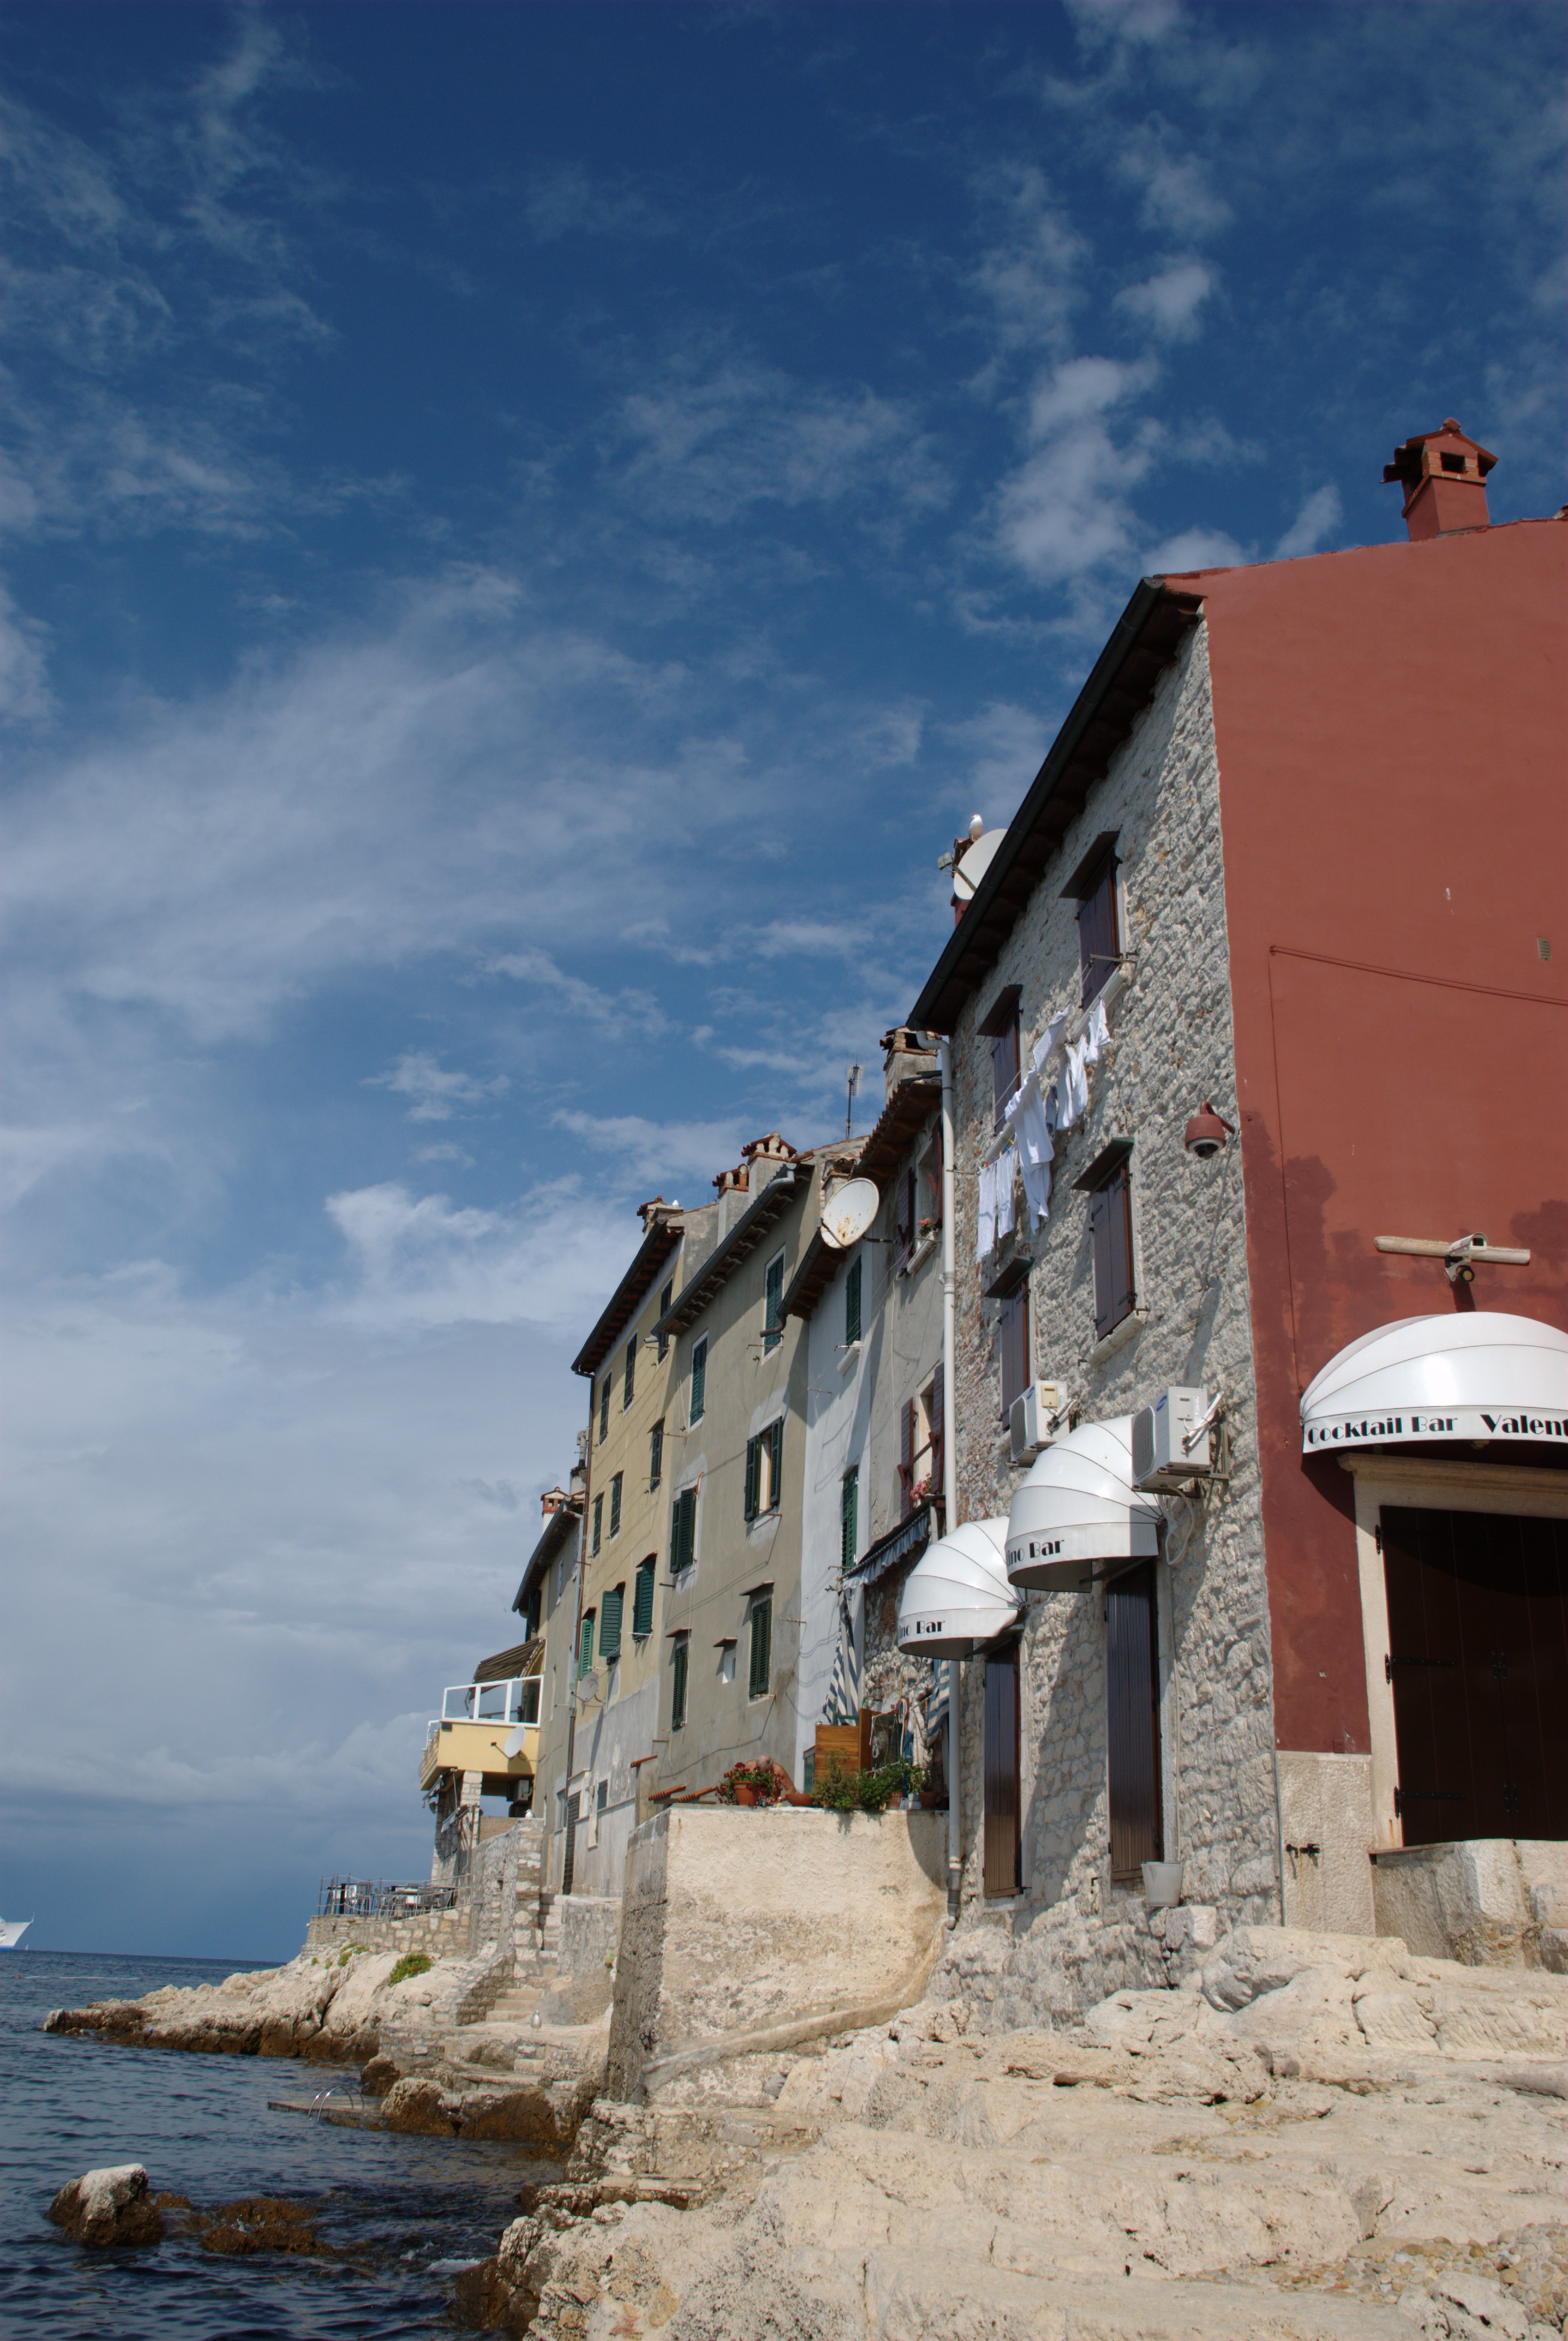
sea, coast, house, town, vacation, travel, village, tower, nikon, fortification, d80, mywinners, nikond80, goldstaraward, ancient history